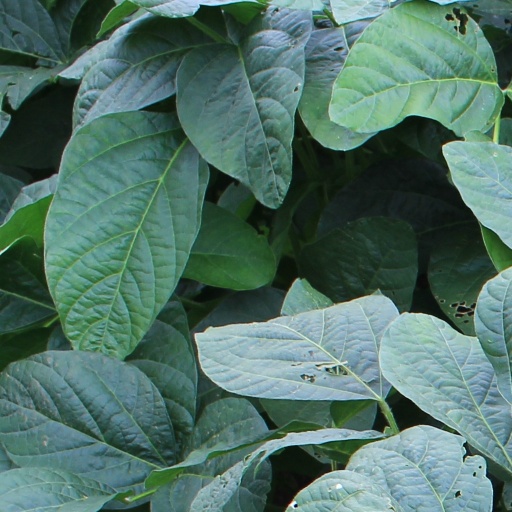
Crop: soybean